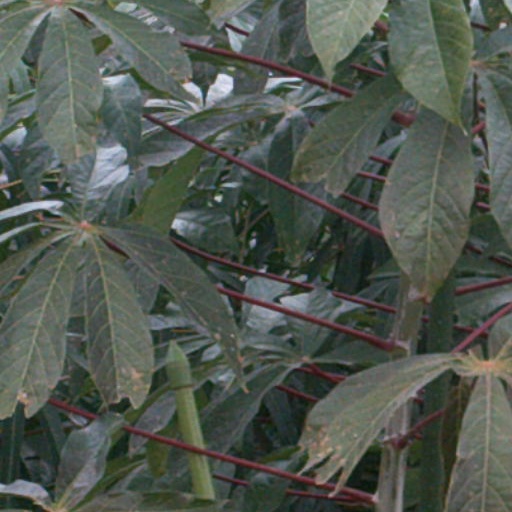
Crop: cassava